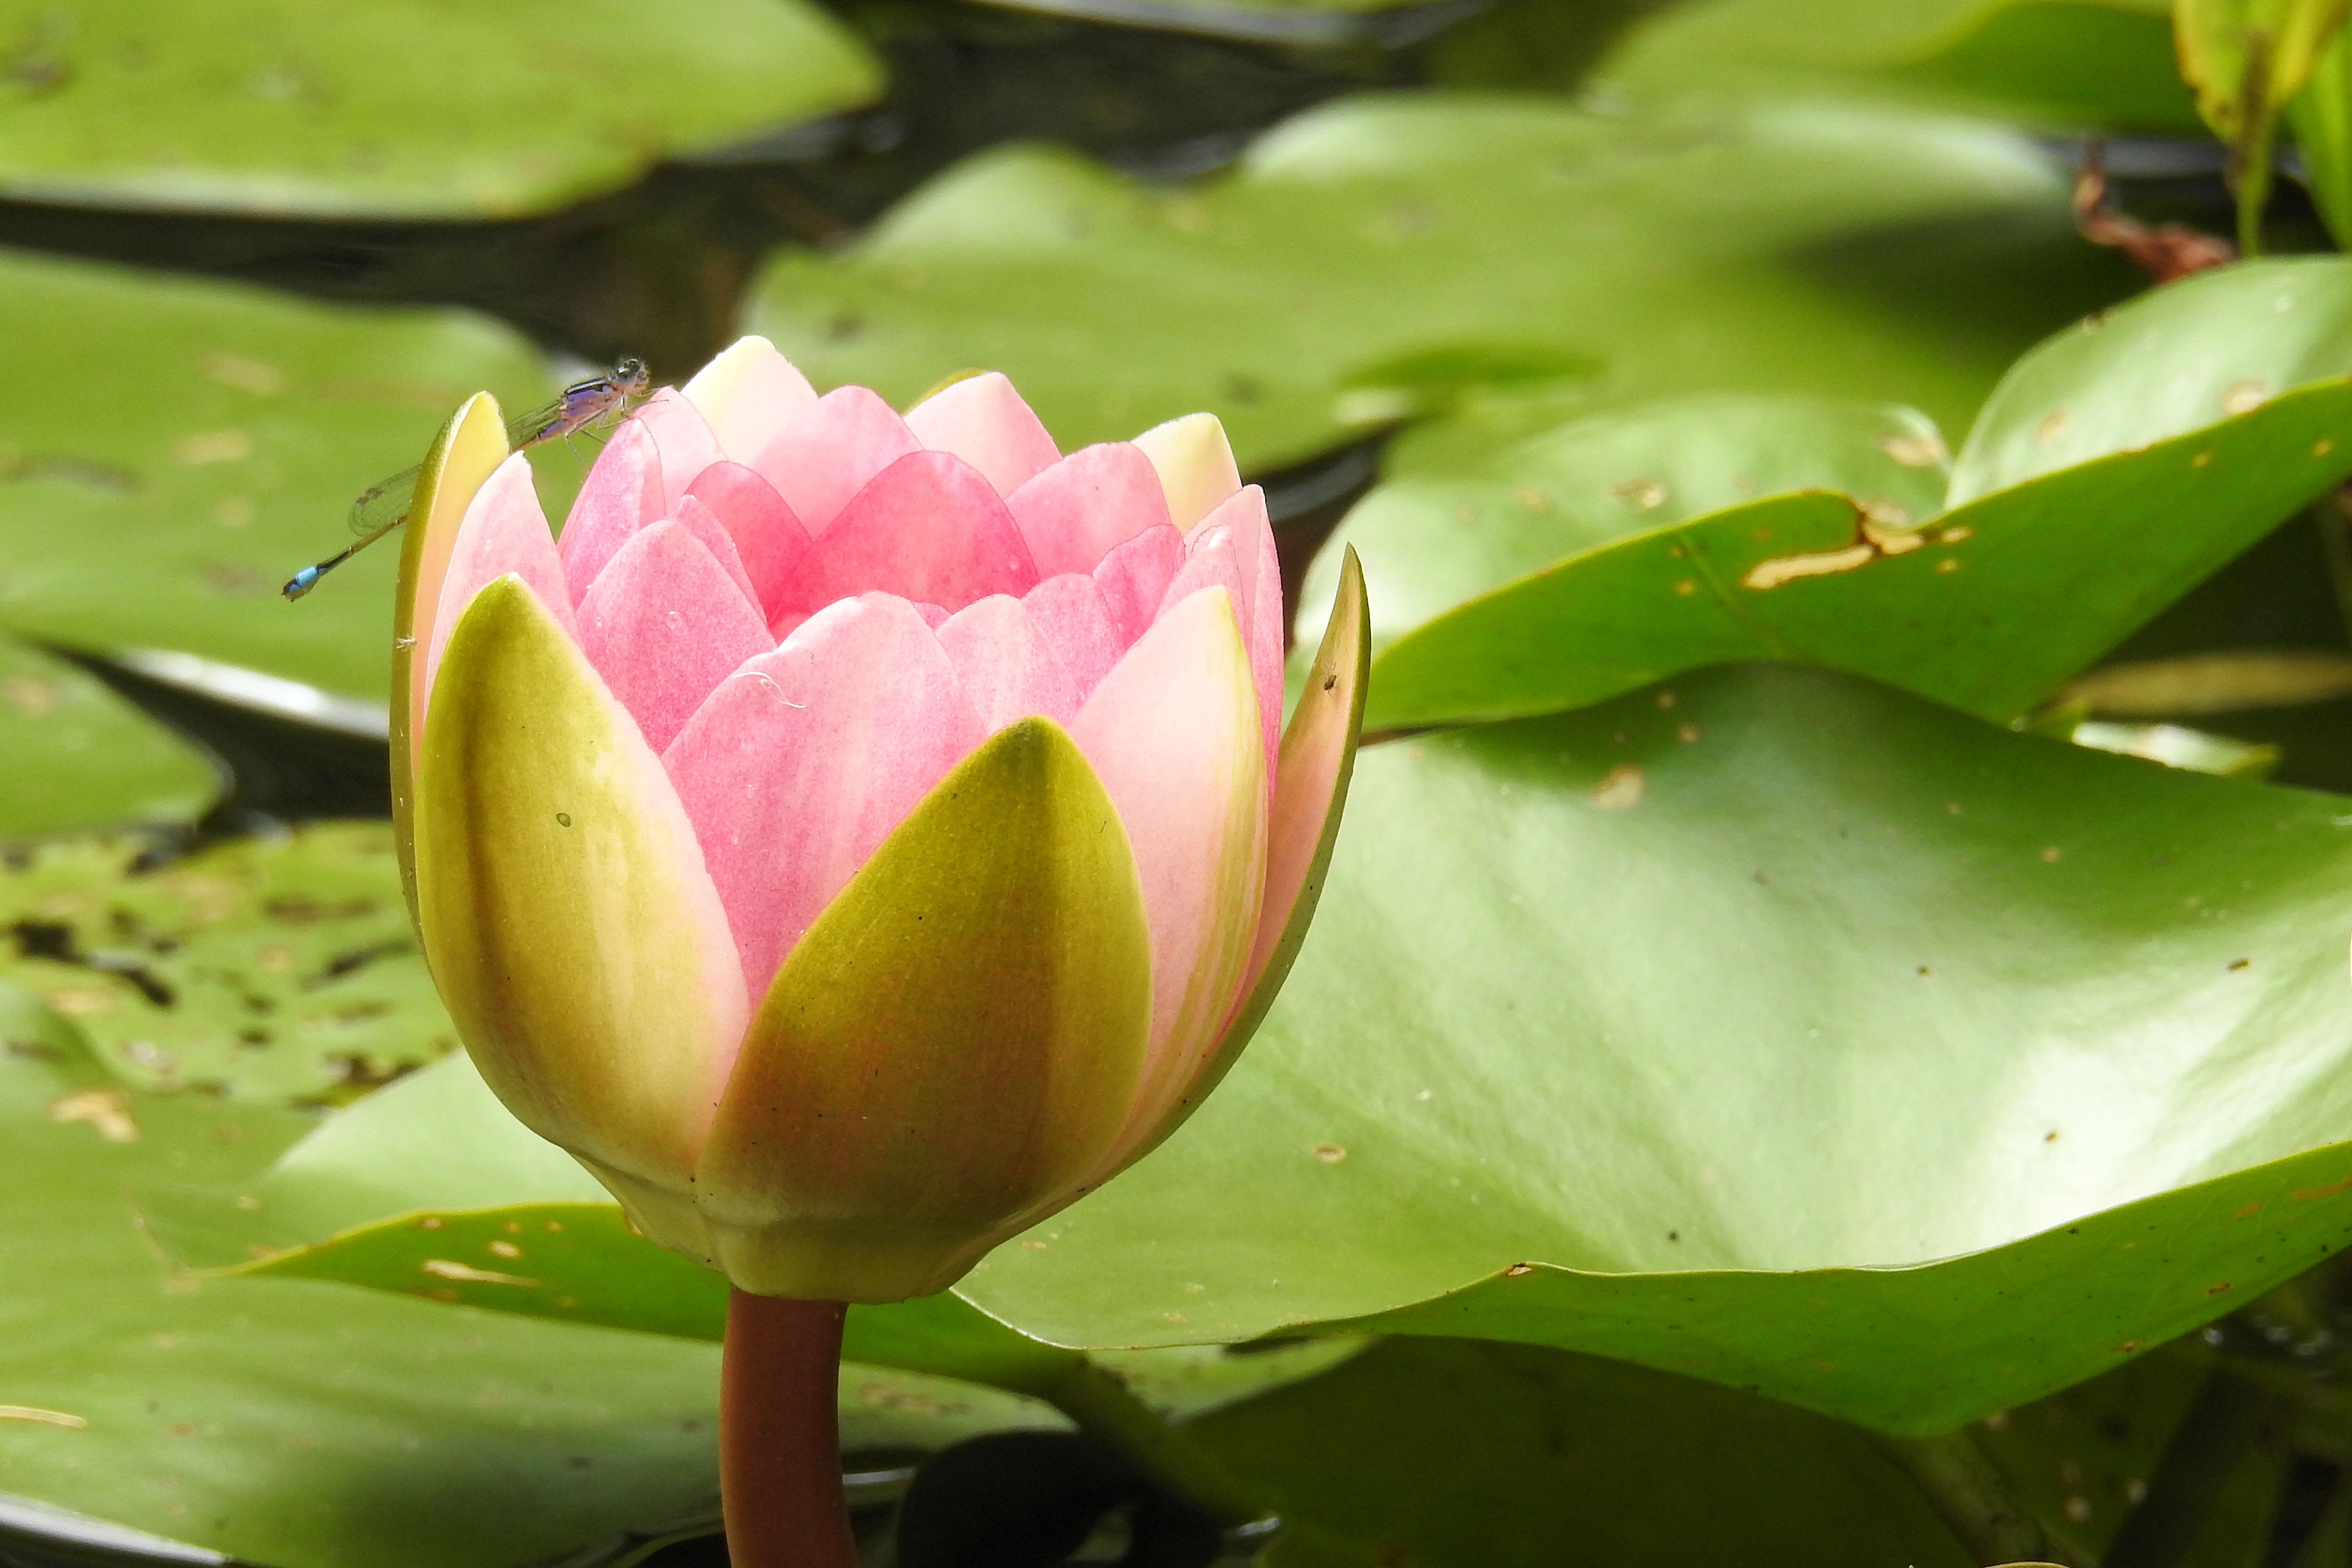
blossom, plant, flower, petal, bloom, pond, green, botany, sacred lotus, aquatic plant, flora, water lily, lotus, bud, macro photography, nuphar lutea, flowering plant, pond plant, pink water lily, plant stem, land plant, lotus family, proteales